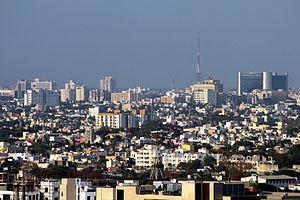
La liste des villes d'Inde donne un aperçu de l'évolution de la population des grandes villes de l'Inde pour celles qui dépassent 200 000 habitants en 2011.